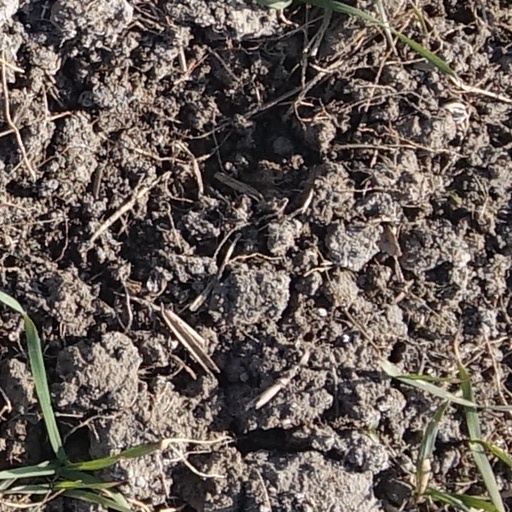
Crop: wheat